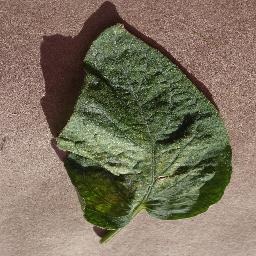
Label: Tomato___Spider_mites Two-spotted_spider_mite